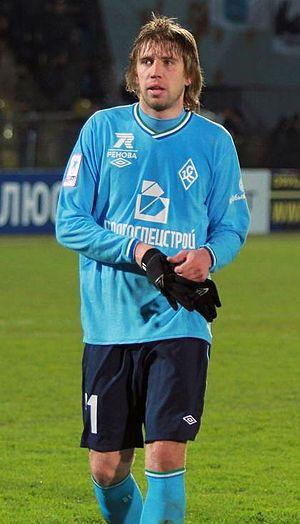
Dmitry Verkhovtsov, né le 10 octobre 1986 à Moguilev en Biélorussie, est un footballeur international biélorusse. Il évolue comme défenseur au Krylia Sovetov Samara.